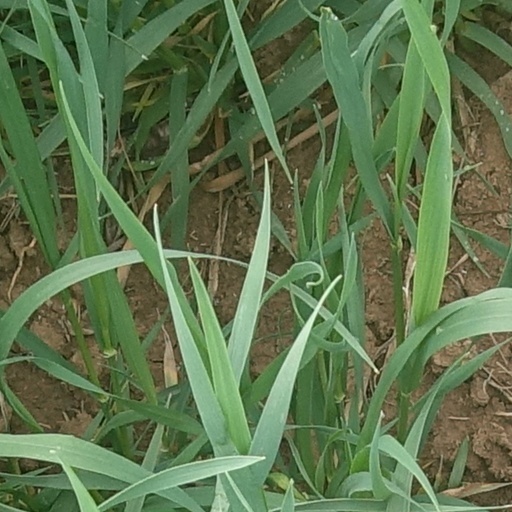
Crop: wheat